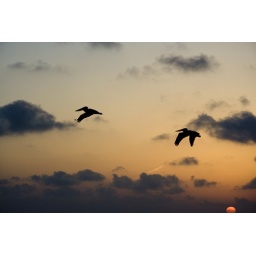
sea birds against sunset sky